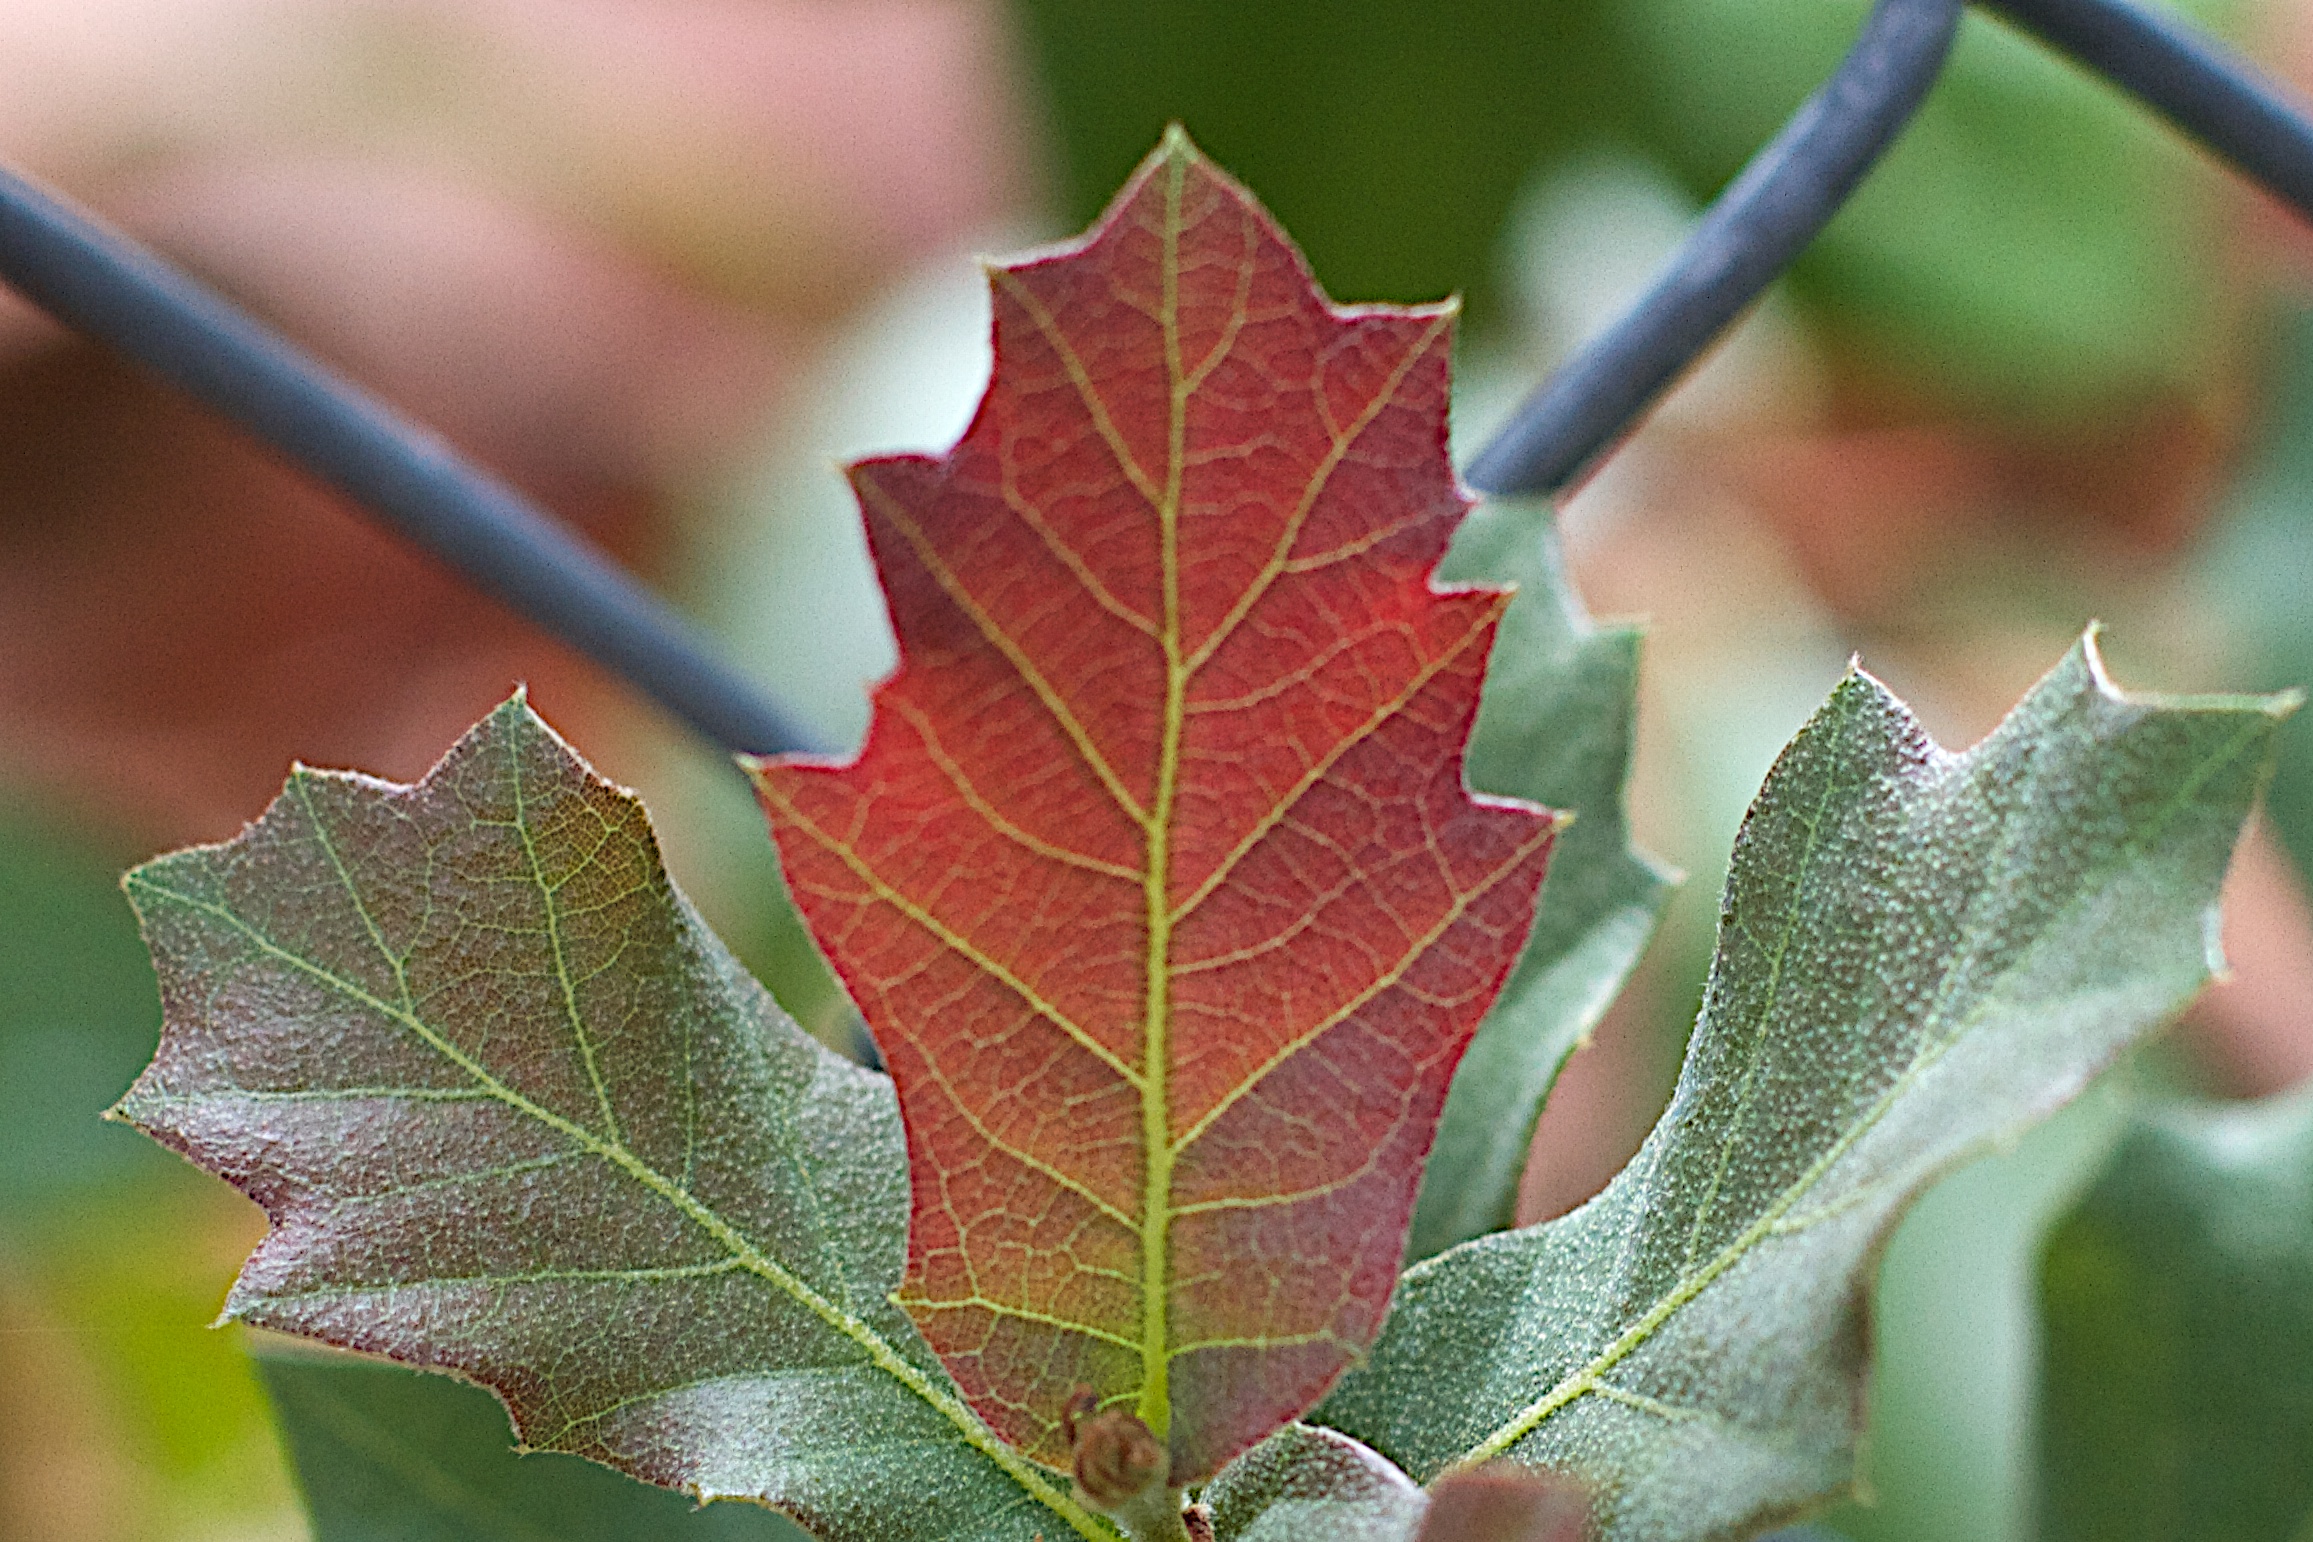
tree, branch, plant, leaf, flower, green, autumn, botany, flora, season, maple tree, maple leaf, close up, holly, macro photography, flowering plant, plant stem, woody plant, land plant, aquifoliaceae, aquifoliales